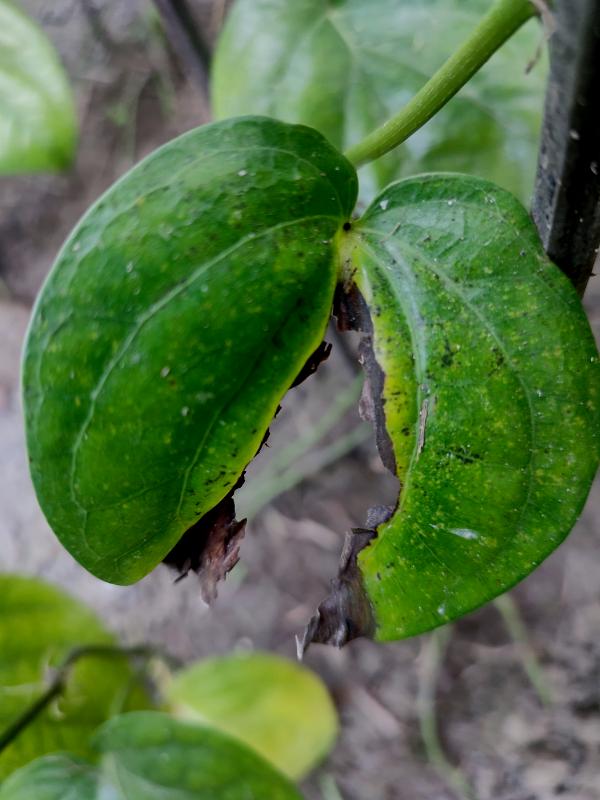
Label: Bacterial_Leaf_Disease